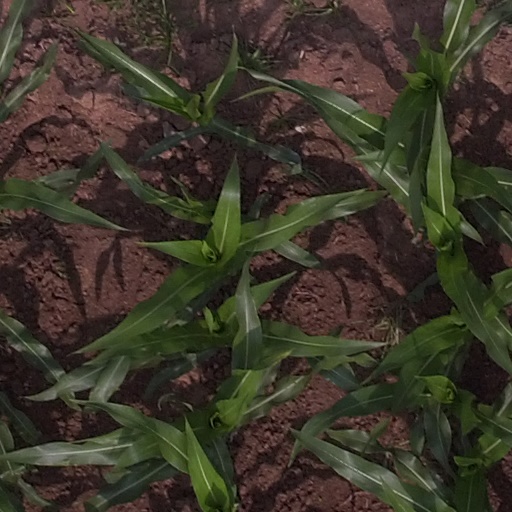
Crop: maize; corn